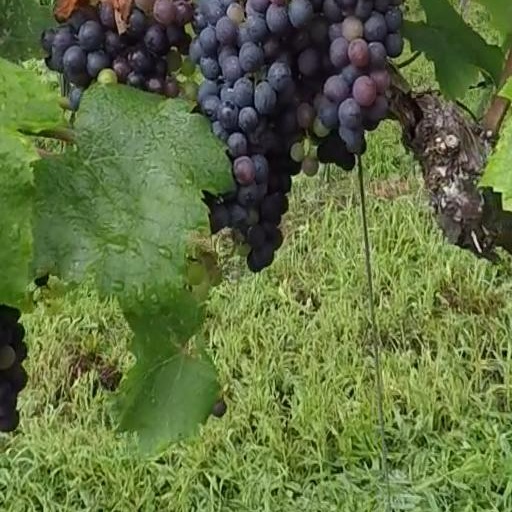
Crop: grape